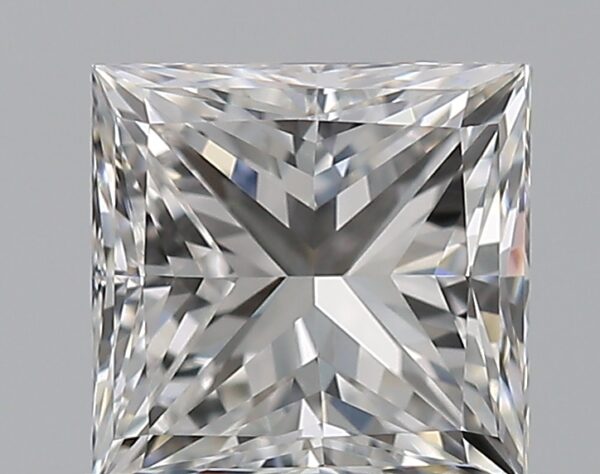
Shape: princess
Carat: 0.9
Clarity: VVS2
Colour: E
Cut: VG
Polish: EX
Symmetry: VG
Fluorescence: N
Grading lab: GIA
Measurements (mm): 5.24 x 5.15 x 3.91